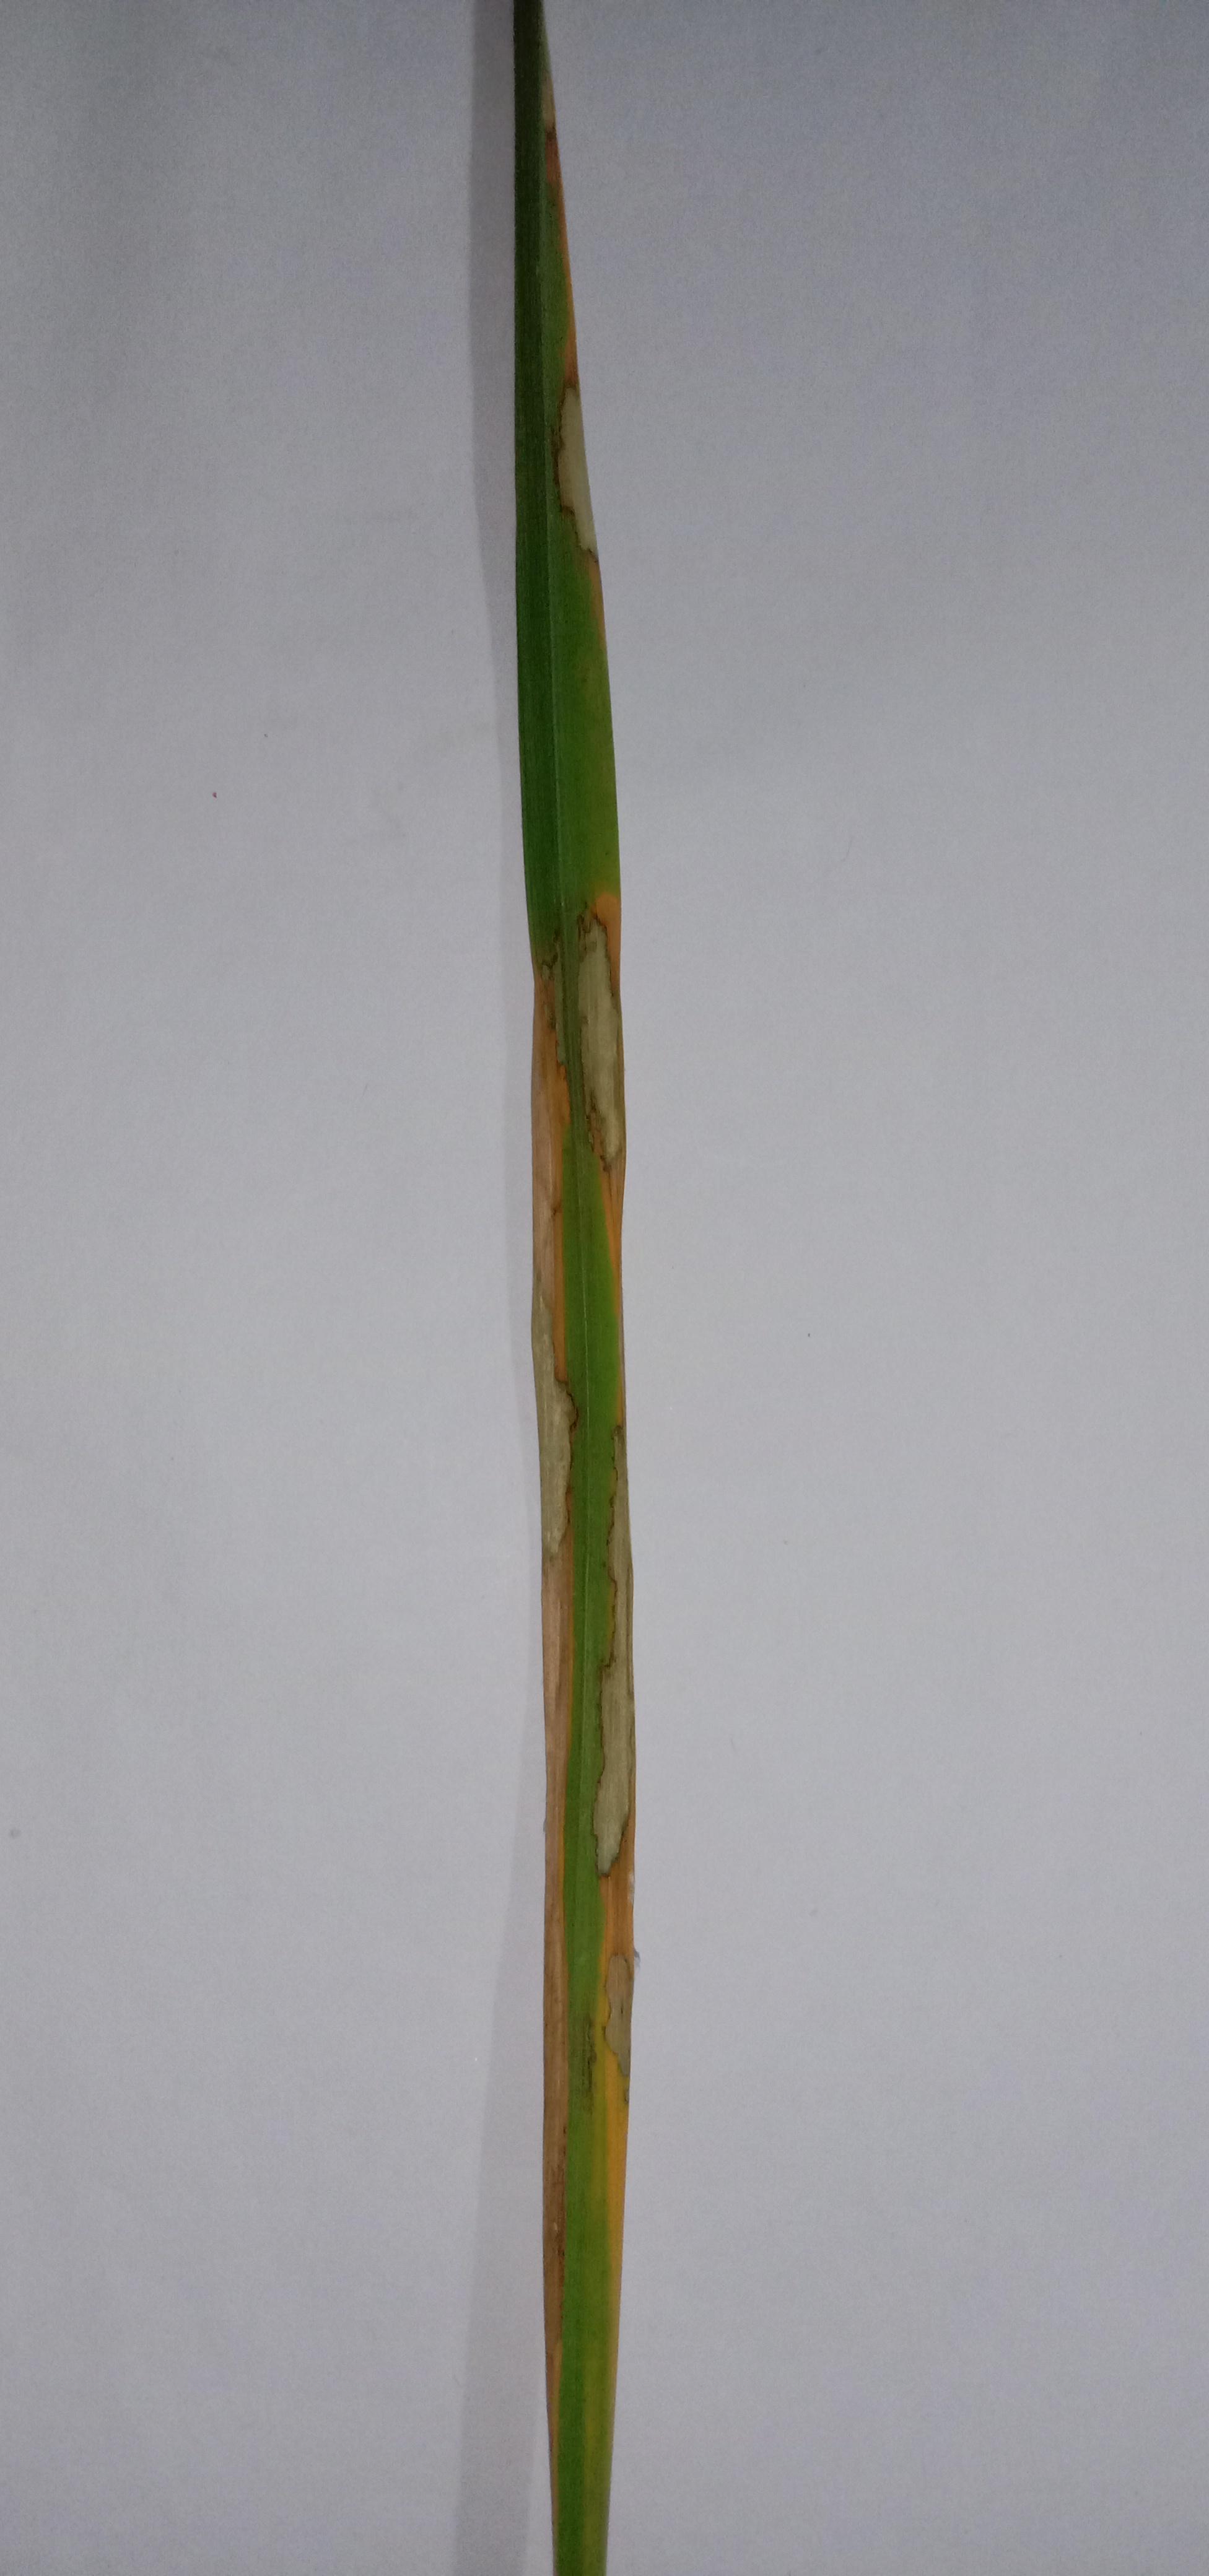
Label: Rice___Brown_Spot